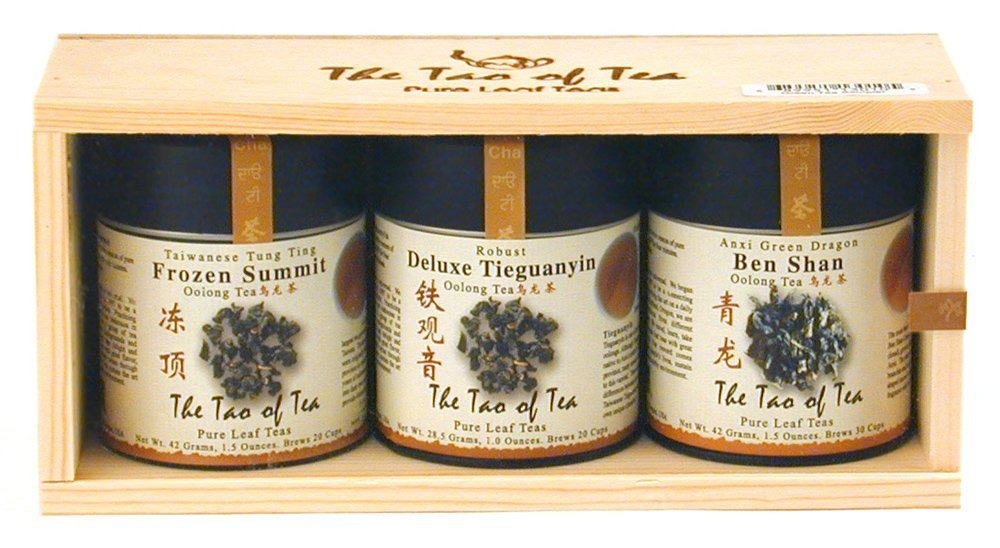
Item Name: The Tao of Tea Oolong Tea Sampler, 3-Count Box
Bullet Point 1: 3 "small wonder" size sampler tins, in acrylic packaging.
Bullet Point 2: The Tao of Tea sampler sets are intended to provide an experience in tasting the nuances of pure leaf teas.
Bullet Point 3: Frozen Summit (Taiwan): Green oolong with aroma similar to orchids. Deluxe Tieguanyin (Taiwan): Heavy roasted with a light chocolate taste. Green Dragon (China): Smooth with a grassy-sweet flavor and light floral notes.
Bullet Point 4: Allergen information: gluten_free
Value: 4.5
Unit: Ounce

Price: 44.53